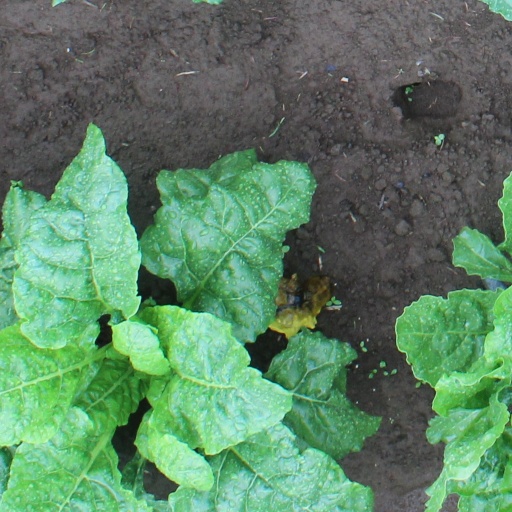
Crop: sugar beet